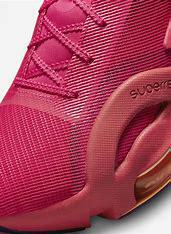
Brand: Nike
Model: Air Zoom Superrep 3